Early Dynastic Period (Mesopotamia)

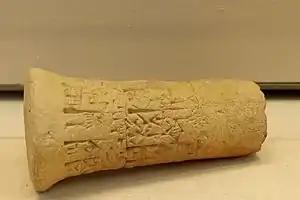
Foundation nail commemorating the peace treaty between Entemena of Lagash and Lugal-kinishe-dudu of Uruk (c. 2500 BC)

The ED was divided into the sub-periods ED I, II, and III. This was primarily based on complete changes over time in the plan of the Abu Temple of Tell Asmar, which had been rebuilt multiple times on exactly the same spot. During the 20th century, many archaeologists also tried to impose the scheme of ED I–III upon archaeological remains excavated elsewhere in both Iraq and Syria, dated to 3000–2000 BC. However, evidence from sites elsewhere in Iraq has shown that the ED I–III periodization, as reconstructed for the Diyala river valley region, could not be directly applied to other regions.